Major Tuddy

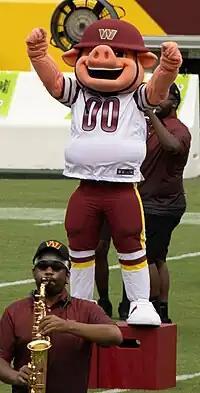
Major Tuddy, 2023

Major Tuddy is the mascot of the Washington Commanders of the National Football League (NFL). He is a large anthropomorphic pig who wears a combat helmet and team uniform. Introduced during the team's rebrand in 2022, he is an homage to the Hogs, Washington's famed offensive line in the 1980s. "Tuddy" is a slang term derived from the abbreviation of a touchdown (TD).